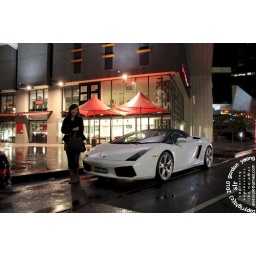
No.162> bull in white :)